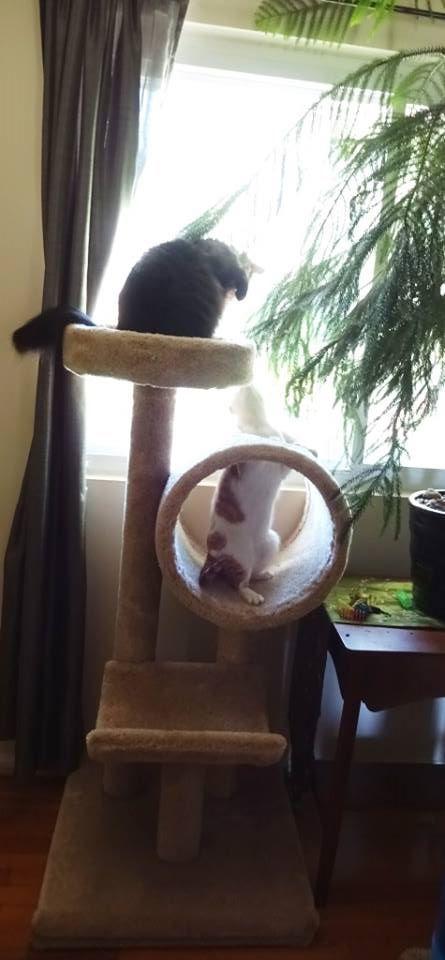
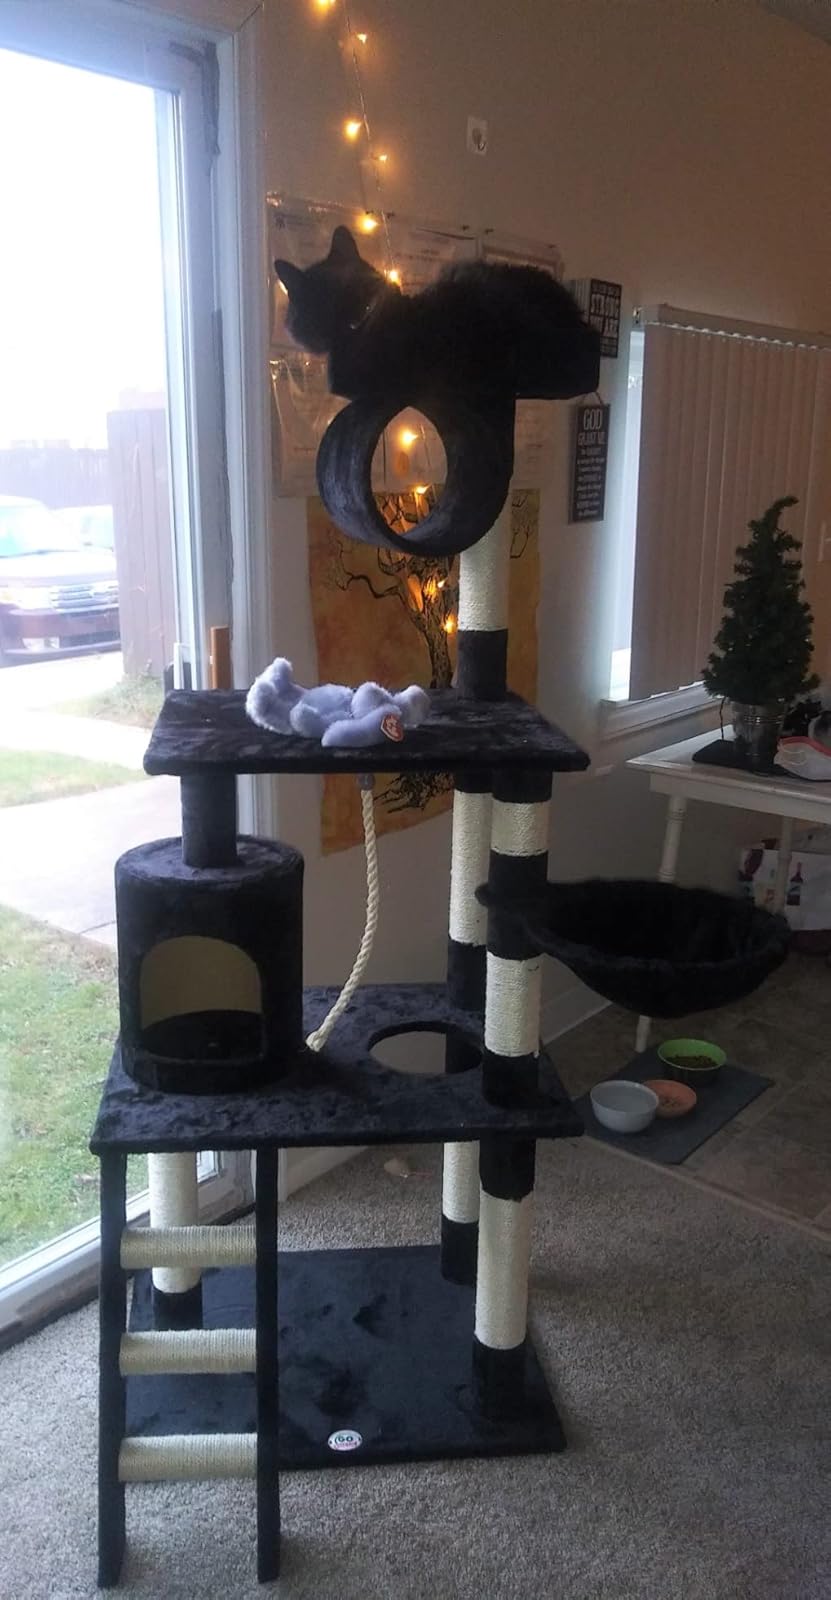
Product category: items_cat tree
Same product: no